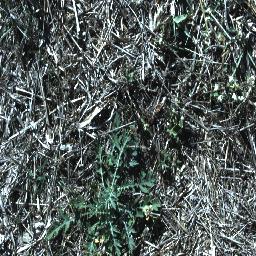
Label: parthenium